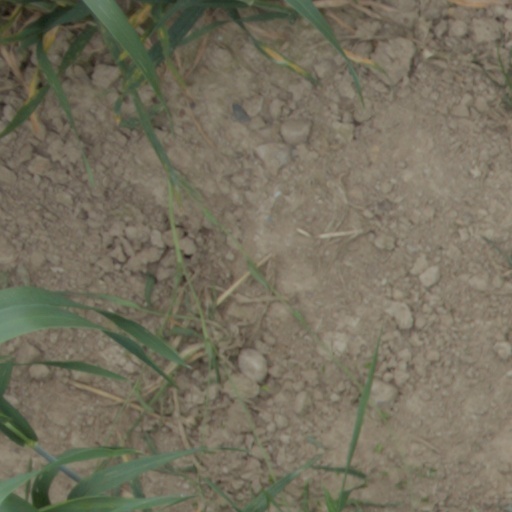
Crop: wheat